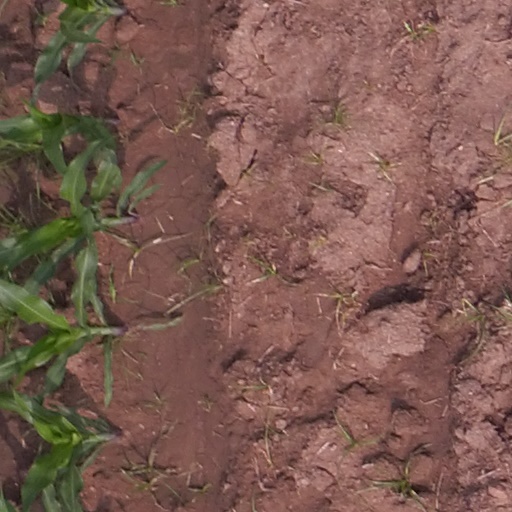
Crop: maize; corn